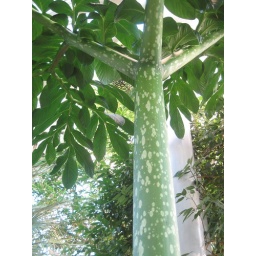
Smelly Corpse flower plant (not in bloom)